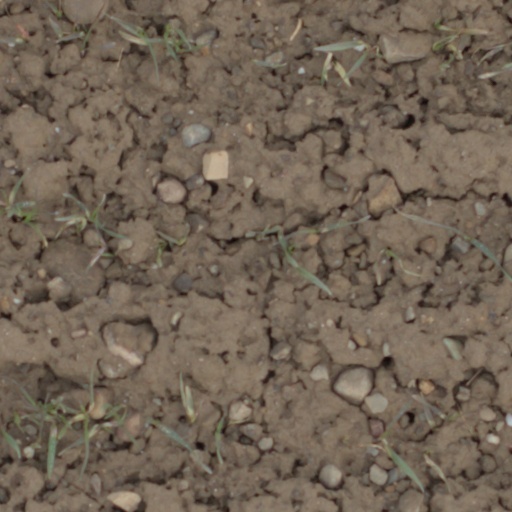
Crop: wheat